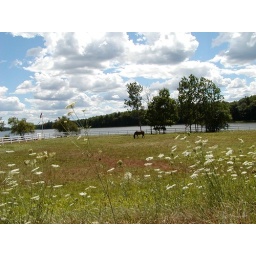
horses a in flowers 2